Matthew Barnett (bookmaker)

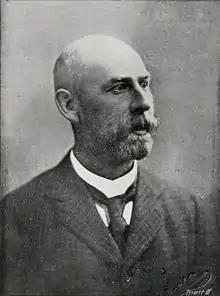
Matthew Barnett in his 40s

Matthew Frank Barnett (6 June 1859 – 28 January 1935), also known as Mat Barnett, was a bookmaker and philanthropist from Christchurch, New Zealand. In his retirement, he became well known in lawn bowls. He donated the statue of James Cook in Victoria Square to the city. His family dwelling, Wharetiki House, was a prominent landmark on Colombo Street in the Christchurch Central City until its demolition in July 2011, following a demolition order by the Canterbury Earthquake Recovery Authority.